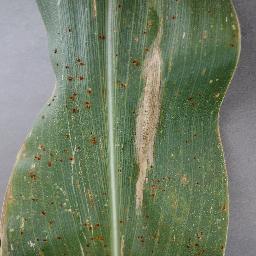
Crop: corn
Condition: (maize)_cercospora_spot_gray_spot